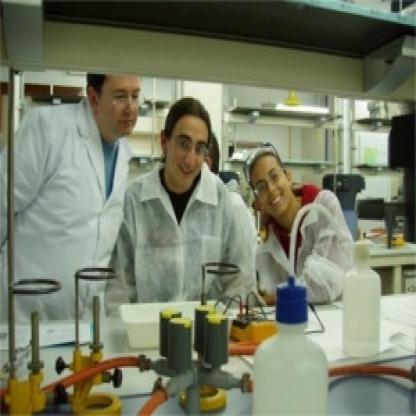
Scene: Indoor